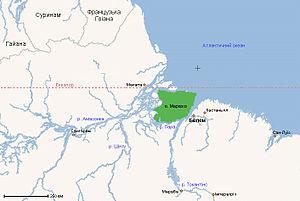
Le Puruca est une race de poneys originaire de l'île de Marajó, située à l'embouchure du fleuve Amazone, dans le Nord du Brésil. Il provient principalement de croisements entre des étalons Shetland amenés au XIXᵉ siècle, et les chevaux locaux déjà présents, de race Marajoara. Ces petits chevaux sont historiquement surtout utilisés localement pour la conduite du bétail, et font désormais des montures pour les enfants. Ils sont régulièrement victimes d'épidémies d'anémie infectieuse équine. Avec moins de 1 000 individus recensés, la race est rare.
Le Marajoara ou cheval de l'île de Marajó, est une race de chevaux rustiques et résistants, issus d'une sélection naturelle sur l'île de Marajó. De taille moyenne, ils sont surtout mis au travail à la traction, et constituent une force de travail indispensable aux habitants locaux. Le Marajoara est tout particulièrement adapté au climat difficile de sa région insulaire, bien que régulièrement frappé par des épidémies d'anémie infectieuse équine. La race comptait plus de 100 000 représentants en 1992.